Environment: real
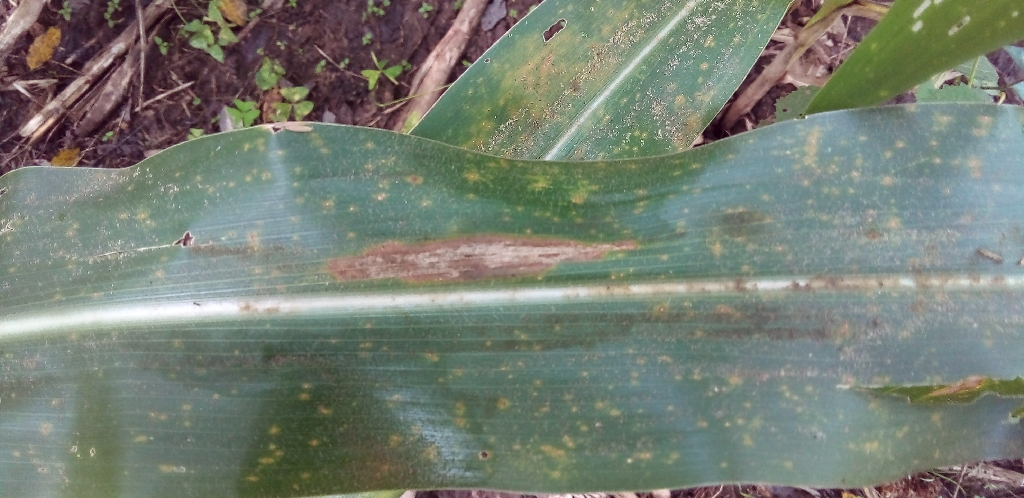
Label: northern_corn_leaf_blight